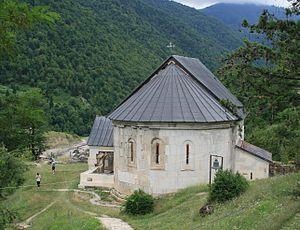
Le royaume de Géorgie occidentale est un État caucasien du Moyen Âge tardif s'étendant à son apogée de la ville de Sotchi et le long des montagnes du Caucase au nord et des montagnes de Likhi à l'est, jusqu'à l'Anatolie au sud et la mer Noire à l'ouest. Constitué en tant que monarchie féodale, le royaume est créé, en réponse à l'occupation mongole du reste de la Géorgie, par le roi géorgien David VI en 1259. Au fil des décennies, le pays tombe dans le chaos et se transforme en fédération de principautés autonomes, telles que la Mingrélie, la Gourie, la Svanétie et l'Abkhazie.
La cathédrale de Skhalta est une église orthodoxe géorgienne du milieu du XIIIᵉ siècle. C'est la seule église médiévale d'Adjarie à avoir survécu la domination ottomane et soviétique.